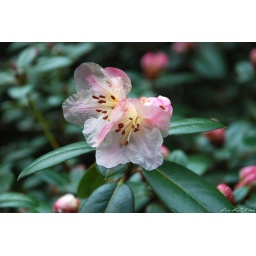
Azalea in pink and white